Non-radiative dielectric waveguide

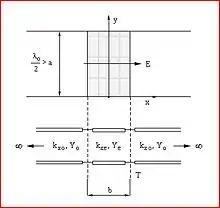
Figure 2

The dispersion relation, the equation yielding the longitudinal propagation constant formula_1, is a function of the frequency and the geometric parameters for the various modes of the structure. In this case, however, this relation cannot be expressed explicitly, as it is verified in the most elementary case of the rectangular waveguide, but it is implicitly given by a transcendental equation.